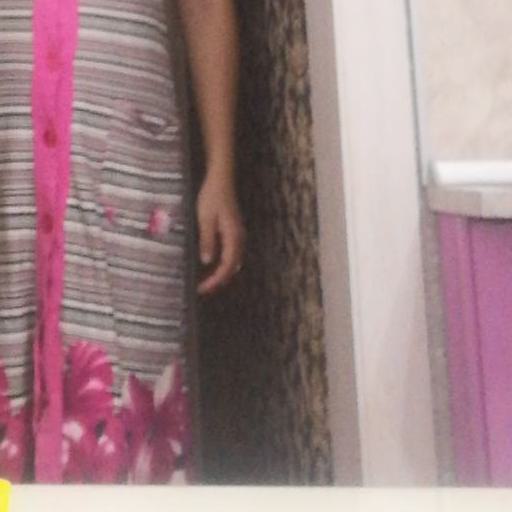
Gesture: no_gesture